Portable toilet

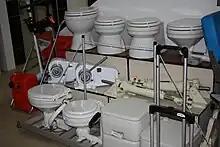
Various boat toilets, including the most basic models on the bottom right

A portable camping toilet has a seat and a small waste tank. Adding a packet of chemicals to the waste tank reduces odors and bacteria, until the waste can be dumped at an appropriate facility. They are used in camping, travel trailers, caravans, and camper vans. They may also be used on small boats which lack a built-in marine toilet.